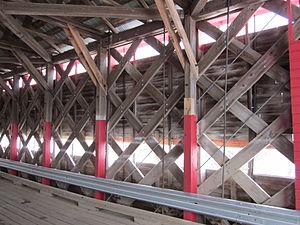
Vue du treillis «
La ferme Town est une ferme servant à la structure des pont en treillis. Cette ferme brevetée par l'Américain Ithiel Town en 1820 a pour particularité d'être comstruite avec des madriers plutôt que des poutres.